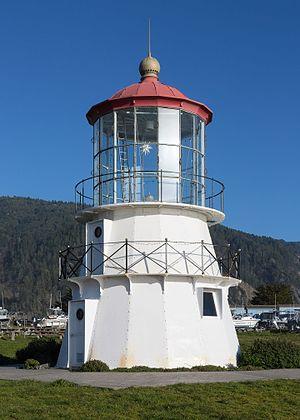
Le phare du cap Mendocino était un phare situé sur le cap Mendocino, dans Comté de Humboldt en Californie, États-Unis. L'ancien phare a été déplacé à Shelter Cove en 1998 et son ancienne lentille de Fresnel à Ferndale en 1948. Une balise automatique, mise en place pour le remplacer, a été retirée en 2013.